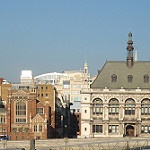
Label: buildings